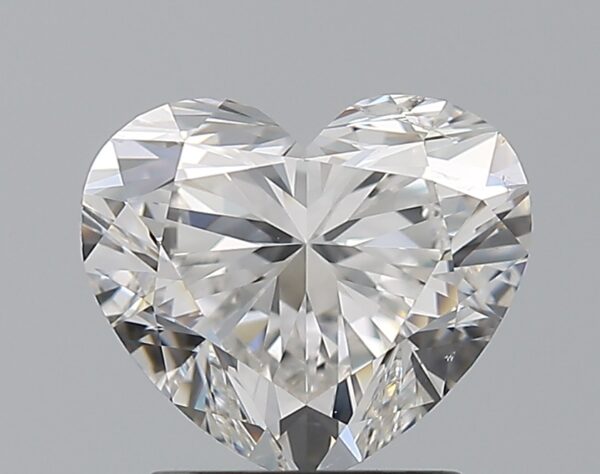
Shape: heart
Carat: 2
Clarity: SI2
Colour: F
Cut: VG
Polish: EX
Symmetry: EX
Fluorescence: N
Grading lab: GIA
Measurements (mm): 7.22 x 8.46 x 5.13